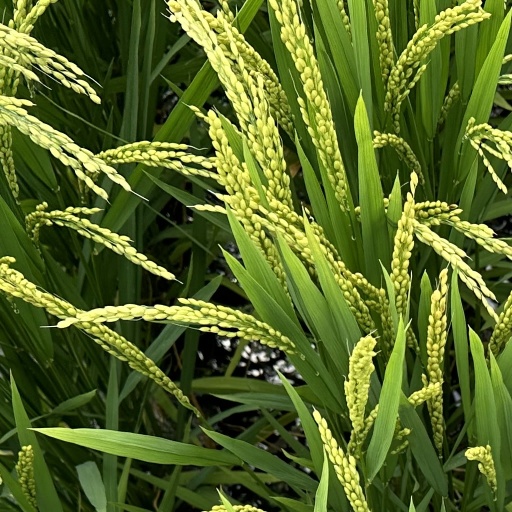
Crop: rice